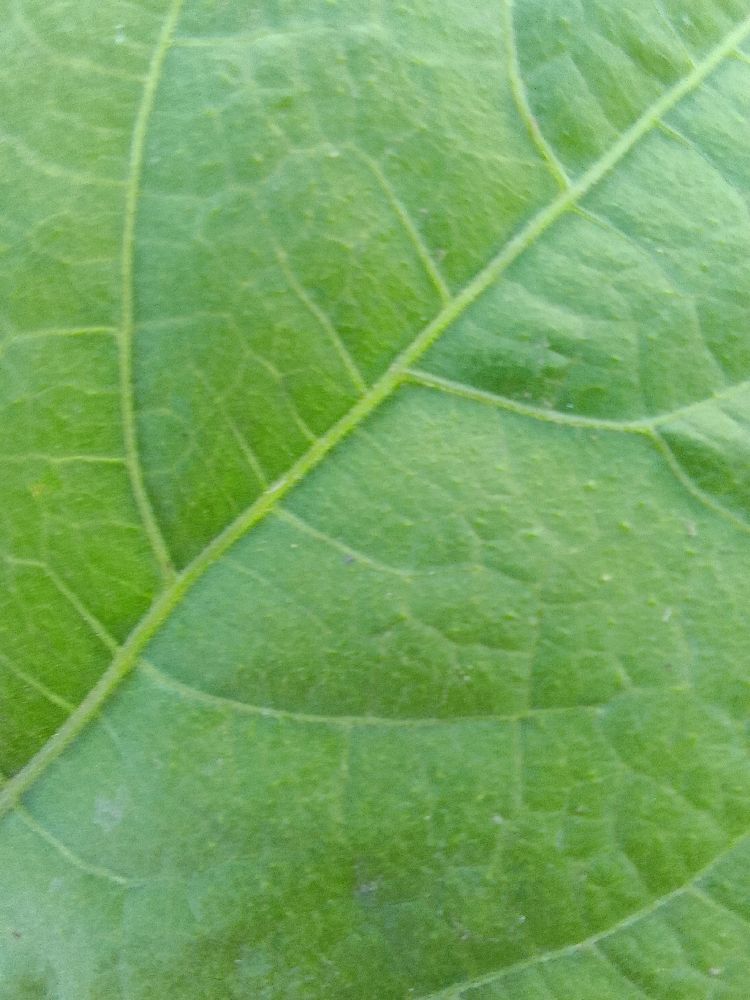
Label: healthy